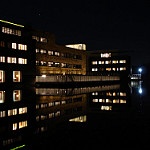
Label: buildings